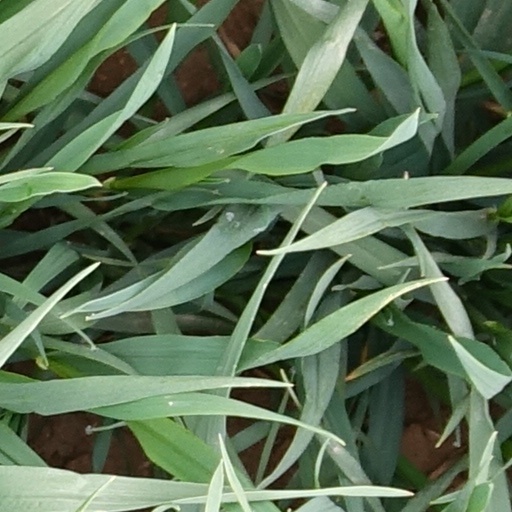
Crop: wheat